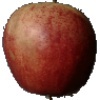
Label: Apple Red 3